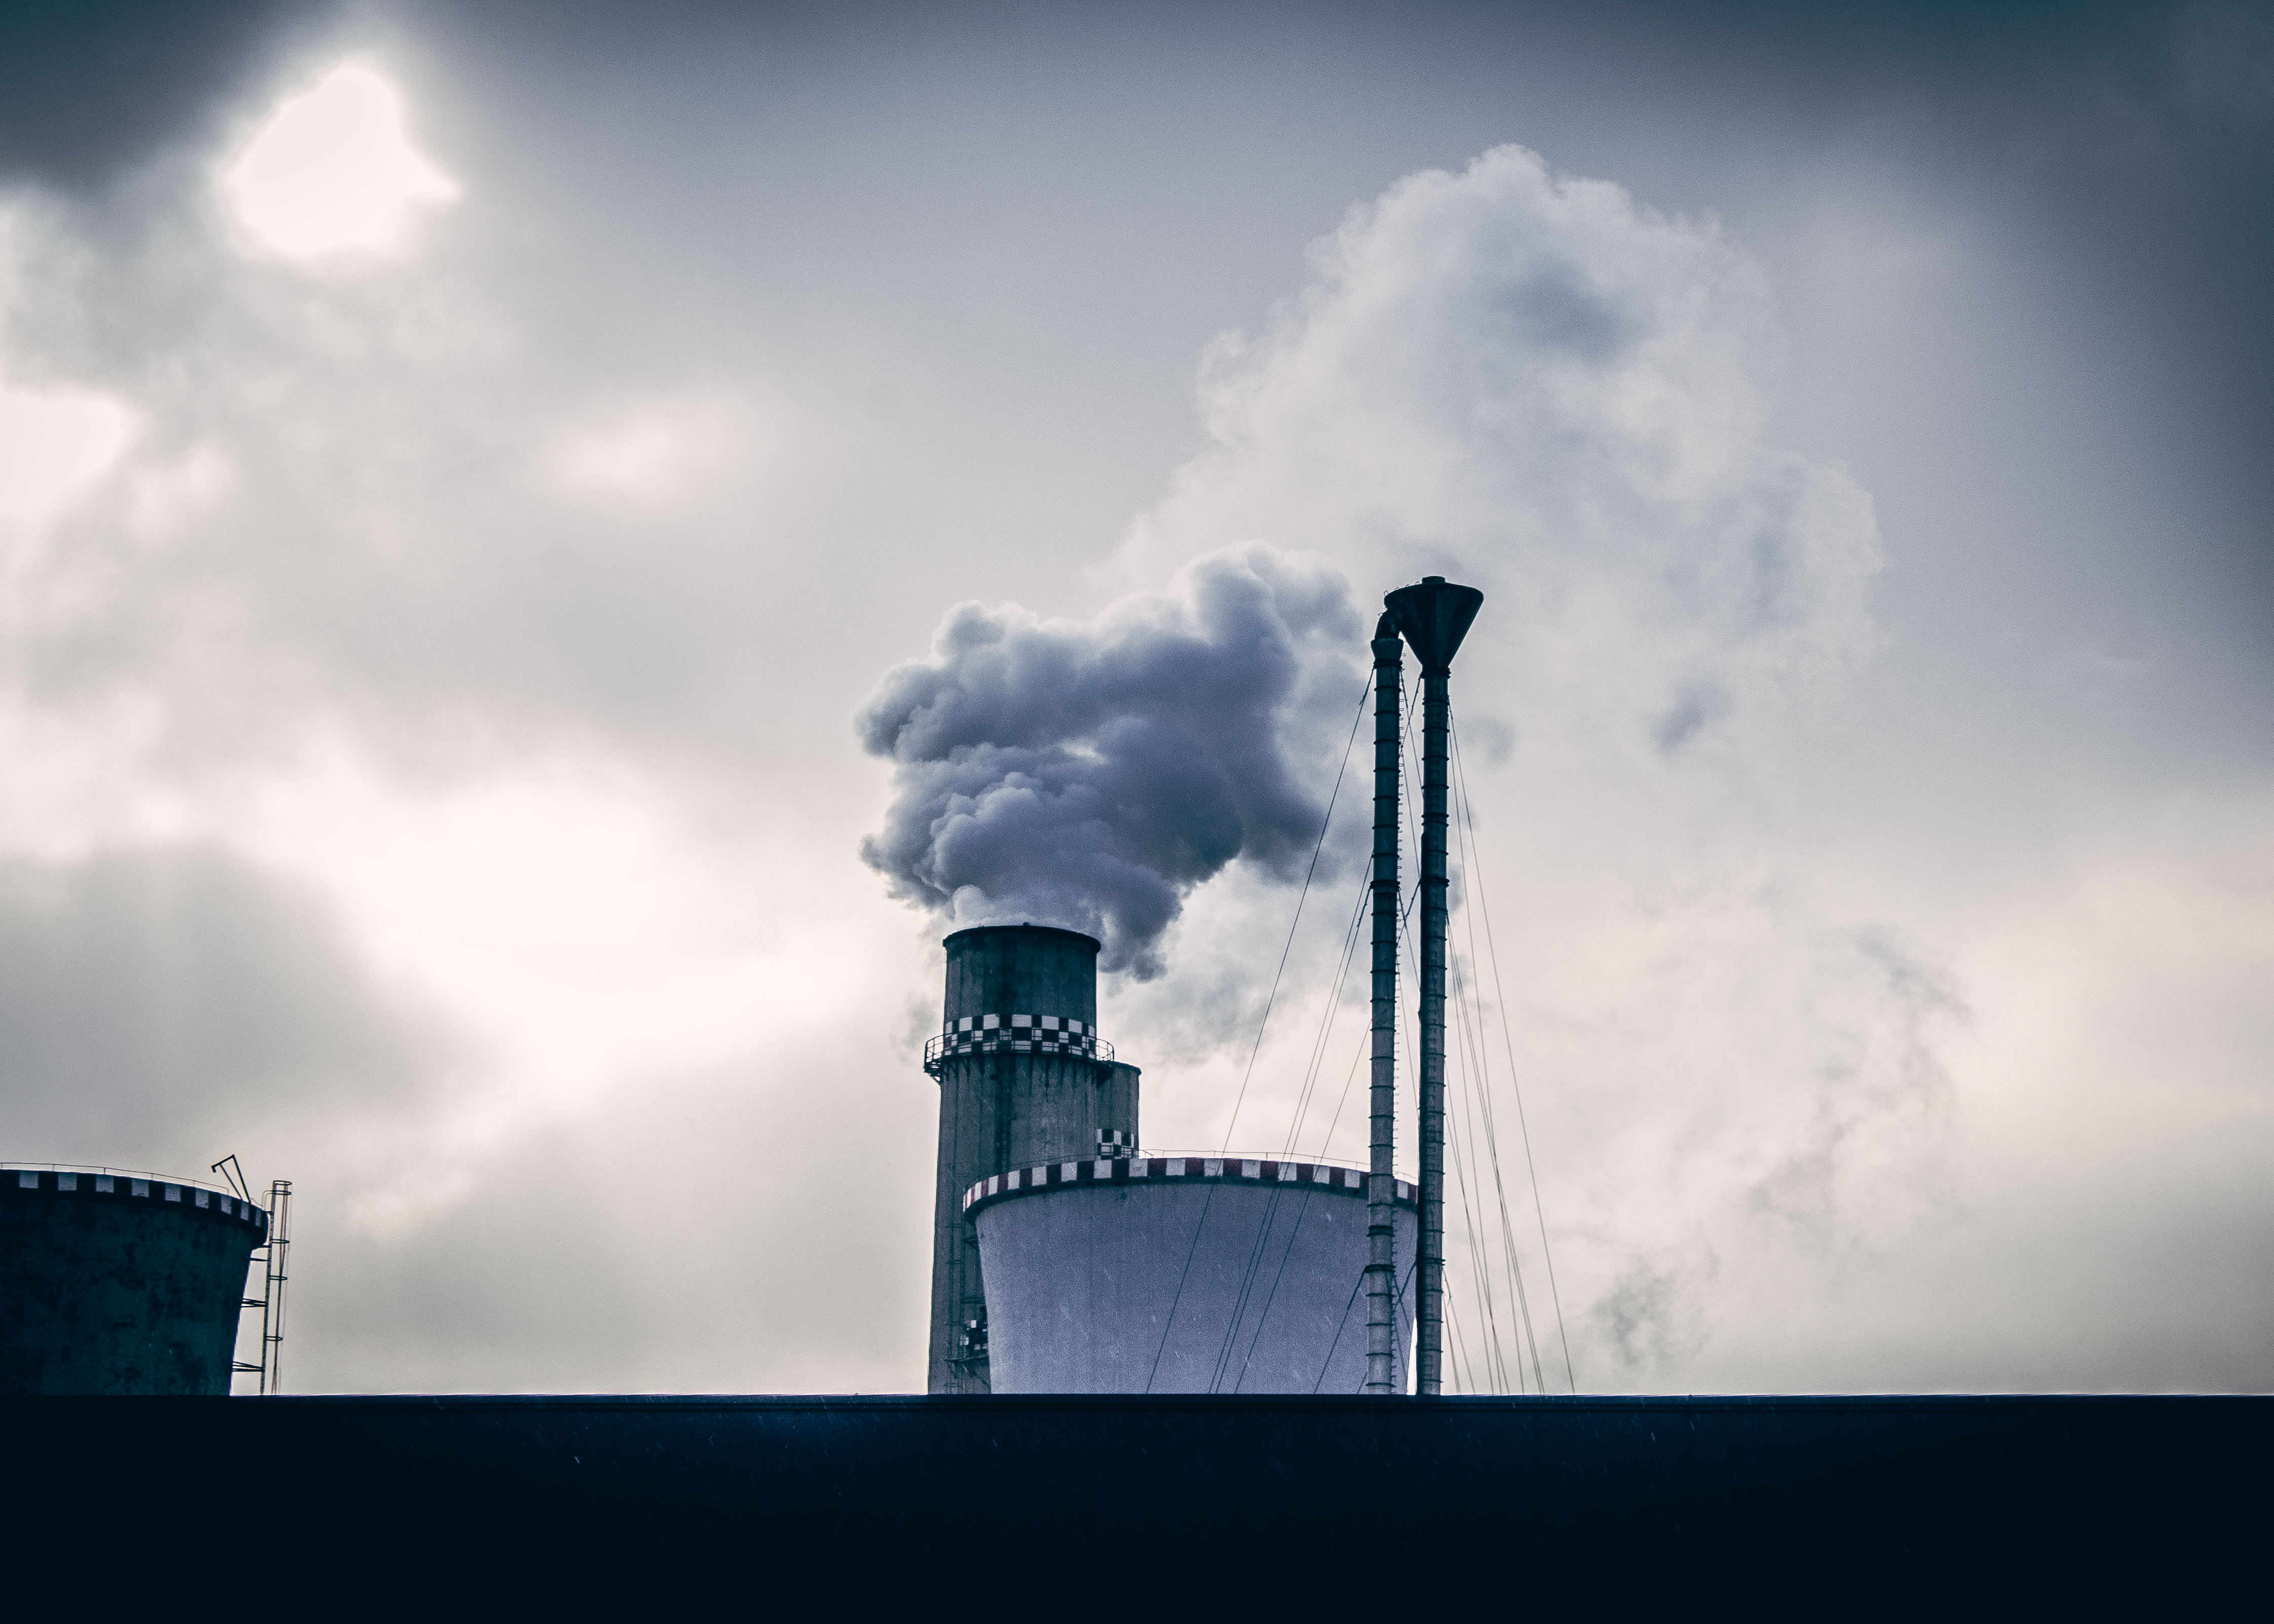
light, cloud, sky, sunlight, wind, atmosphere, smoke, tower, chimney, industrial, factory, blue, industry, electricity, energy, vent, pollution, global warming, meteorological phenomenon, atmosphere of earth, environmental damage